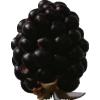
Label: blackberry